Gun laws in Indiana

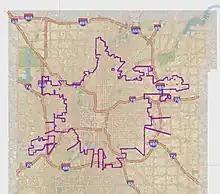
Indianapolis police special service district

In March 1989 the Northwest Indiana cities of Gary and East Chicago city councils passed ordinances prohibiting both sale and possession of assault weapons. Both of these ordinances were invalidated under statewide pre-emption.